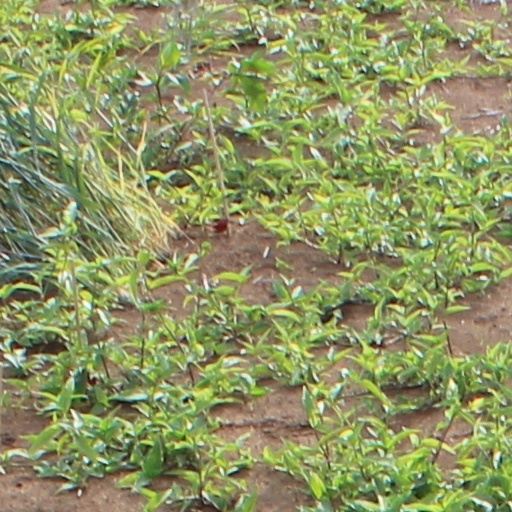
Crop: wheat